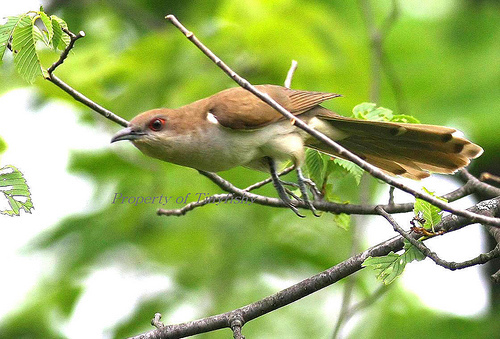
this small bird has a brown head, tail and wings with a white belly and red eyes.
a small sized bird with a cream belly and dark orange eyes
this bird has large eyes that are black and red along with a large fat tail
this bird is white and brown in color with a curved beak, and red eye rings.
this bird has a tan back, wings and tail with a red eyering, cream breast, and a curved gray beak.
this is a large bird with a brown body and tail and a white breast.
this bird has a beige belly with a red eyering and brown wingbars.
this bird has a bright red iris, and white belly with brown back and wings.
this bird has wings that are brown and has white belly
this bird has a brown crown, brown primaries, and a white belly.
Species: Black Billed Cuckoo